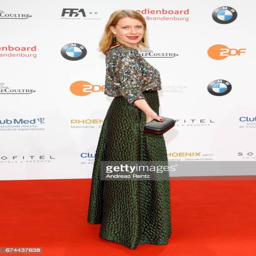
actor attends the award red carpet